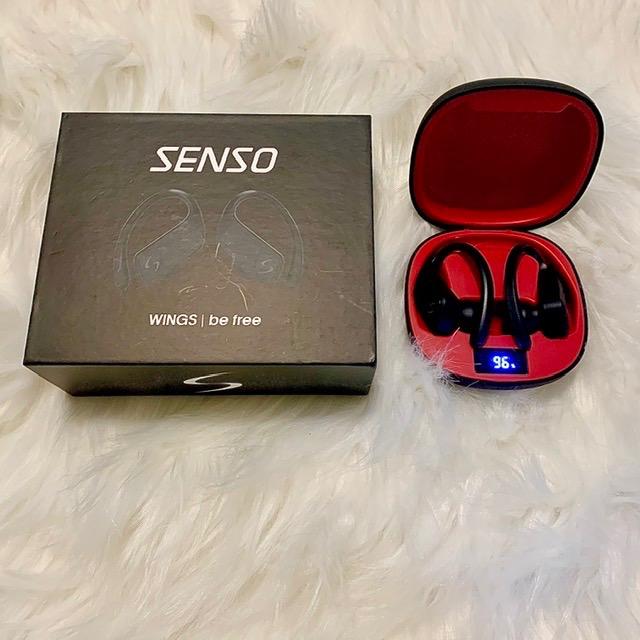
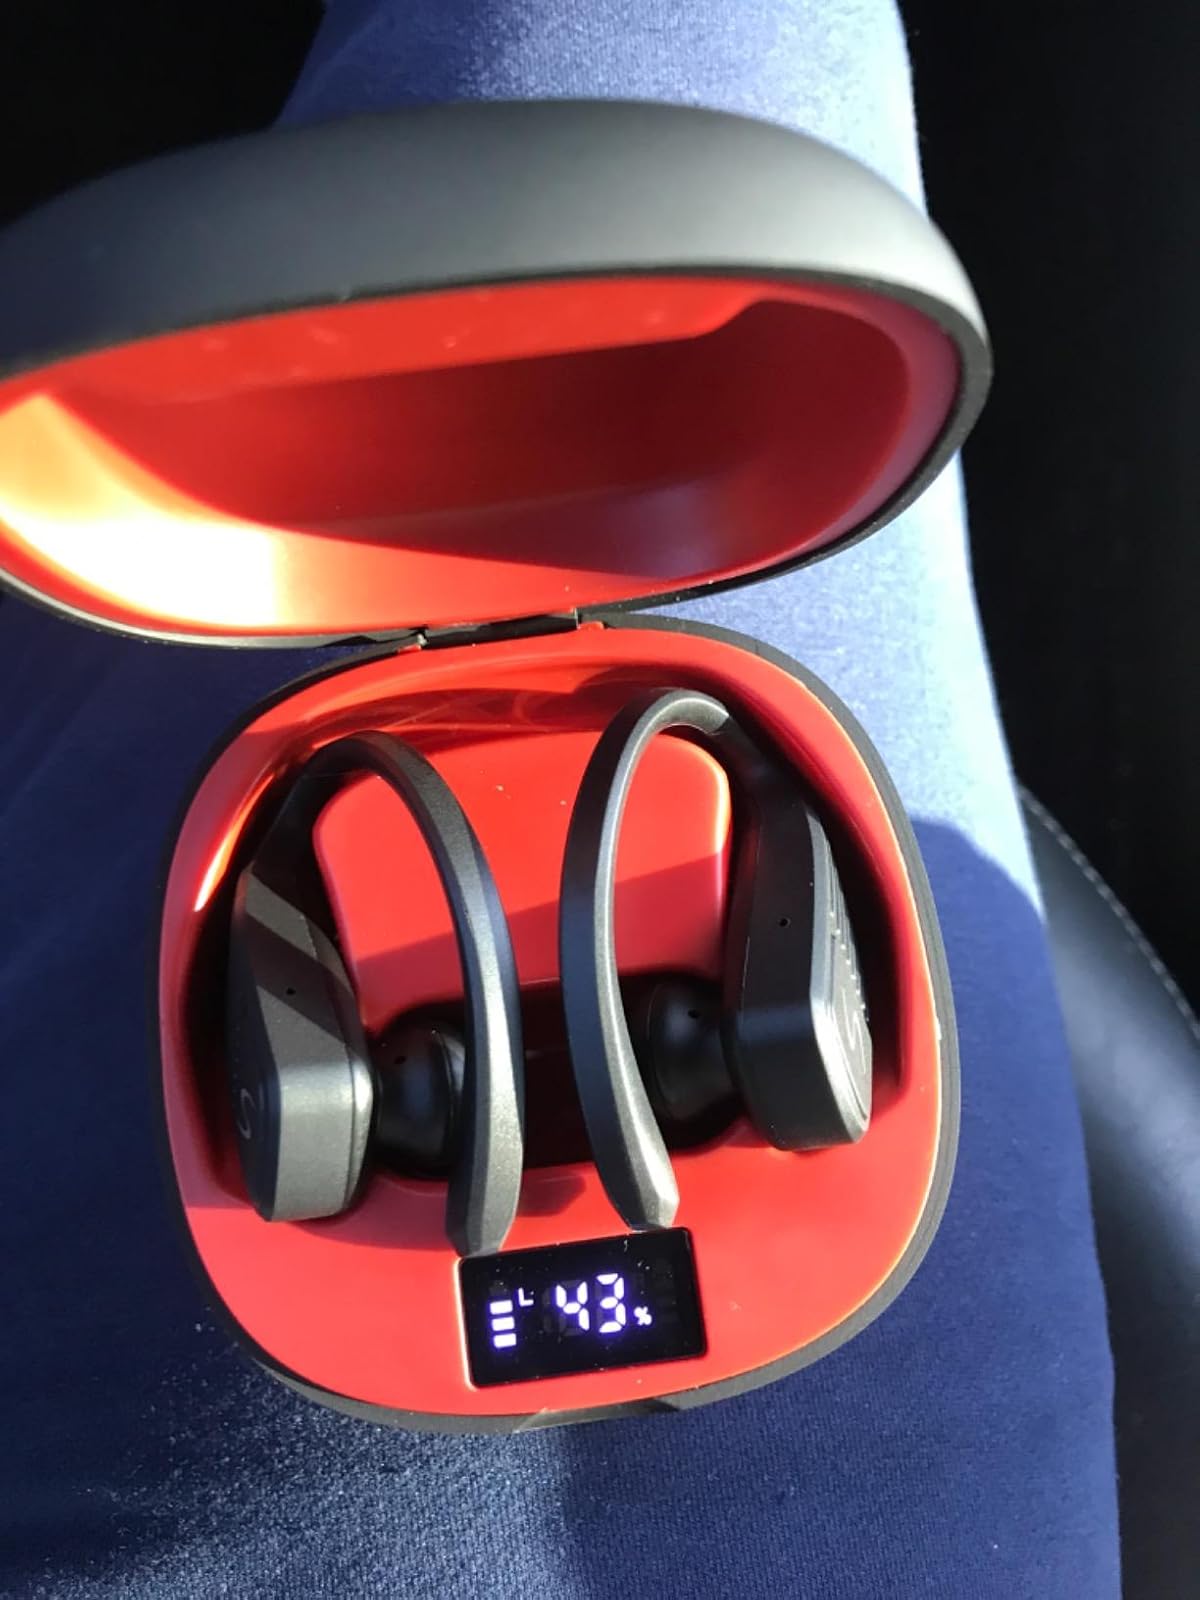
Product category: earbuds
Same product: yes